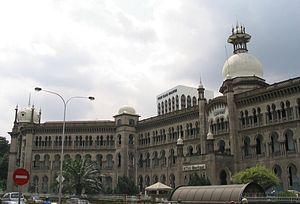
L'architecture anglo-indienne est un mouvement architectural lancé à la fin du XIXᵉ siècle par les architectes britanniques dans les Indes britanniques. Il associe des éléments de l'architecture indo-islamique à l'architecture néogothique de l'Époque victorienne